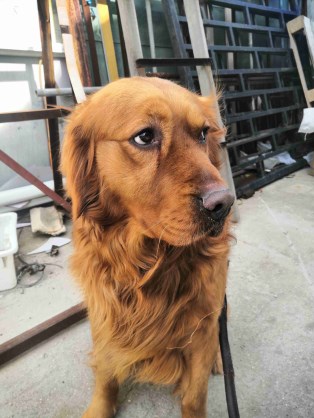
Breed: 5355-n000126-golden_retriever